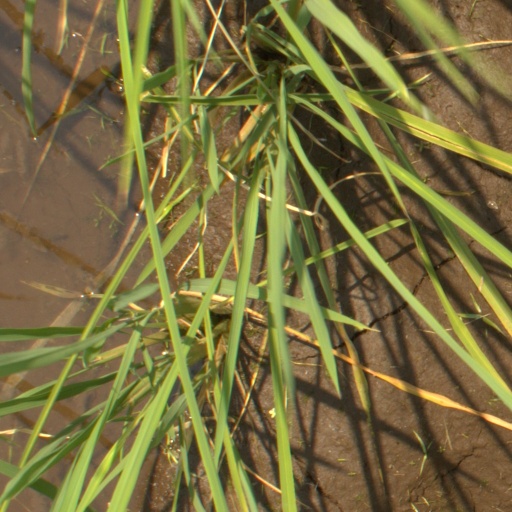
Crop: rice